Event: Nepal Earthquake
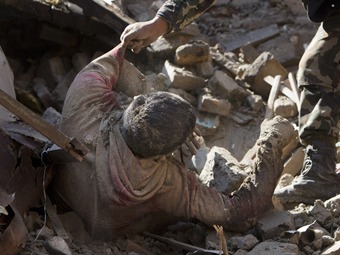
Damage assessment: damage